Cockeysville, Maryland

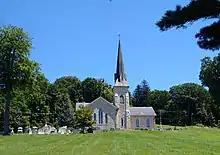
Sherwood Episcopal Church in Cockeysville, founded in 1837

After the war, Joshua F. Cockey III (1837–1920) founded the National Bank of Cockeysville (1891) and other commercial ventures in the community, as well as developing dwellings along the York Turnpike (now York Road) that made up the village of Cockeysville.